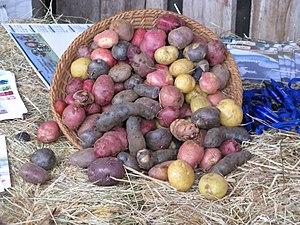
Pommes de terre colorées de Chiloe (Chili). Photo prise à Castro, Los lagos
Le patrimoine agricole fait référence aux sites et systèmes issus des traditions agricoles, ainsi qu'à des espèces végétales et animales.
Les pommes de terre de Chiloé sont des variétés de pommes de terre indigènes de l'île de Chiloé, cultivées traditionnellement par les populations locales appartenant à la culture Huilliche. La culture et la consommation de pommes de terre étaient déjà pratiquées par les peuples amérindiens de cette région avant l'arrivée des Espagnols, ainsi qu'en témoignent les premières attestations qui remontent à 1541